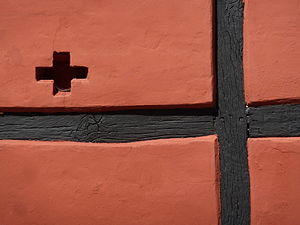
Scavenius' Stiftelse / Beskrivelse
En af ventilationshullerne i laden.
Scavenius' Stiftelse er en fredet bindingsværksygning fra slutningen af 1600-tallet, der ligger på torvet i Sorø. Den var ejet af Hector Frederik Janson Estrup, som omdannede den til bolig for enker for Sorø Akademis lærere.